Mari Nakano

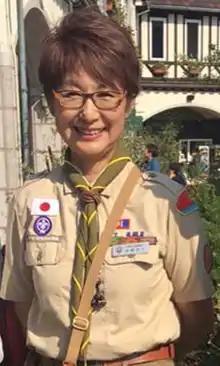

of Japan is one of 12 elected volunteer members of the World Scout Committee, the main executive body of the World Organization of the Scout Movement. Nakano is the first woman to represent the Asia-Pacific Scout Region on the governing body. She served as the World Jamboree Organizing Committee Chairman, and was elected to the World Scout Committee at the 39th World Scout Conference in Brazil in January 2011 and was re-elected at the 40th World Scout Conference in Ljubljana, Slovenia in 2014. She served as the chairperson of the Jamboree management team for the 23rd World Scout Jamboree up to 2015.